Kallappadam

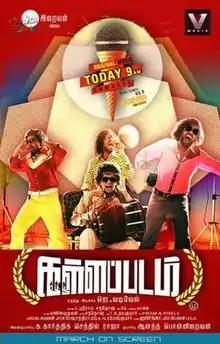
Tamil film poster

Kallappadam is a 2015 Tamil-language independent heist thriller film written and directed by J. Vadivel for first time producer Dr. Anand Ponniraivan under his production company Iraivan Films. The lead roles were portrayed by the film's director Vadivel, its cinematographer Sriirama Santhosh, editor Gaugin and its music director K, who play fictionalized versions of themselves. Malayalam actor Jishnu Made his Tamil Debut by this film. "Kallappadam" is a story about how first-timers try to make a film, based on the native folk art Koothu. The film was released on 20 March 2015.